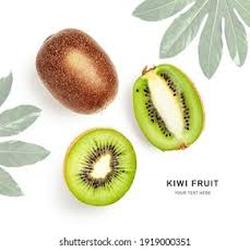
Label: Kiwi